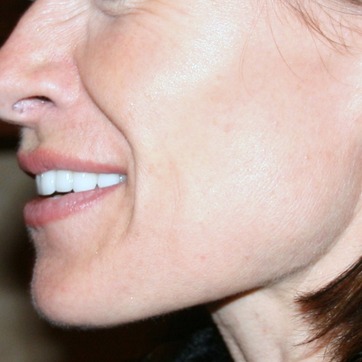
Material: skin